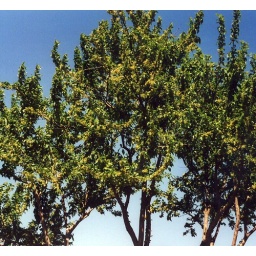
Young male trees in bloom (notice the yellow pollen on branches)